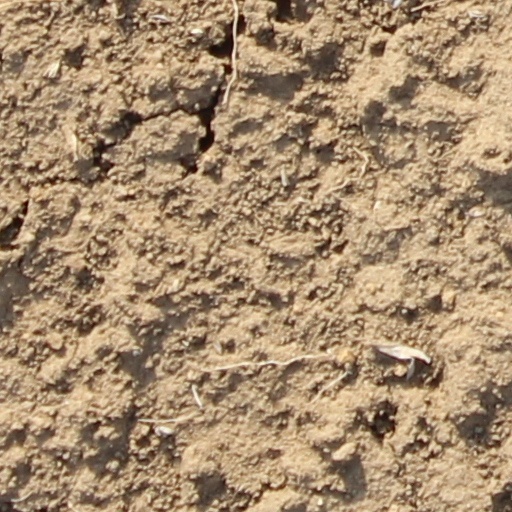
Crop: wheat